Bordeaux

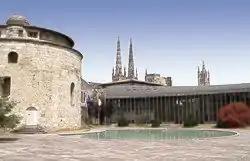
"École nationale de la magistrature"

Bordeaux is the capital of five cantons and the Prefecture of the Gironde and Aquitaine.